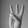
ASL letter: W